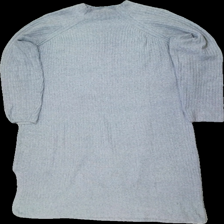
View: front
Type: Dress
Category: Ladies
Brand: Pieces
Colors: Grey
Material: 100% polyester
Pattern: Other
Cut: Turtle neck
Size: L
Season: All
Stains: Minor
Damage: små smuts fläckar
Damage location: top center
Damage 2: luddigt på ärmar
Damage 2 location: middle center
Price range: <50
Recommended usage: Reuse
Description: långärmad ribbstickad klänning